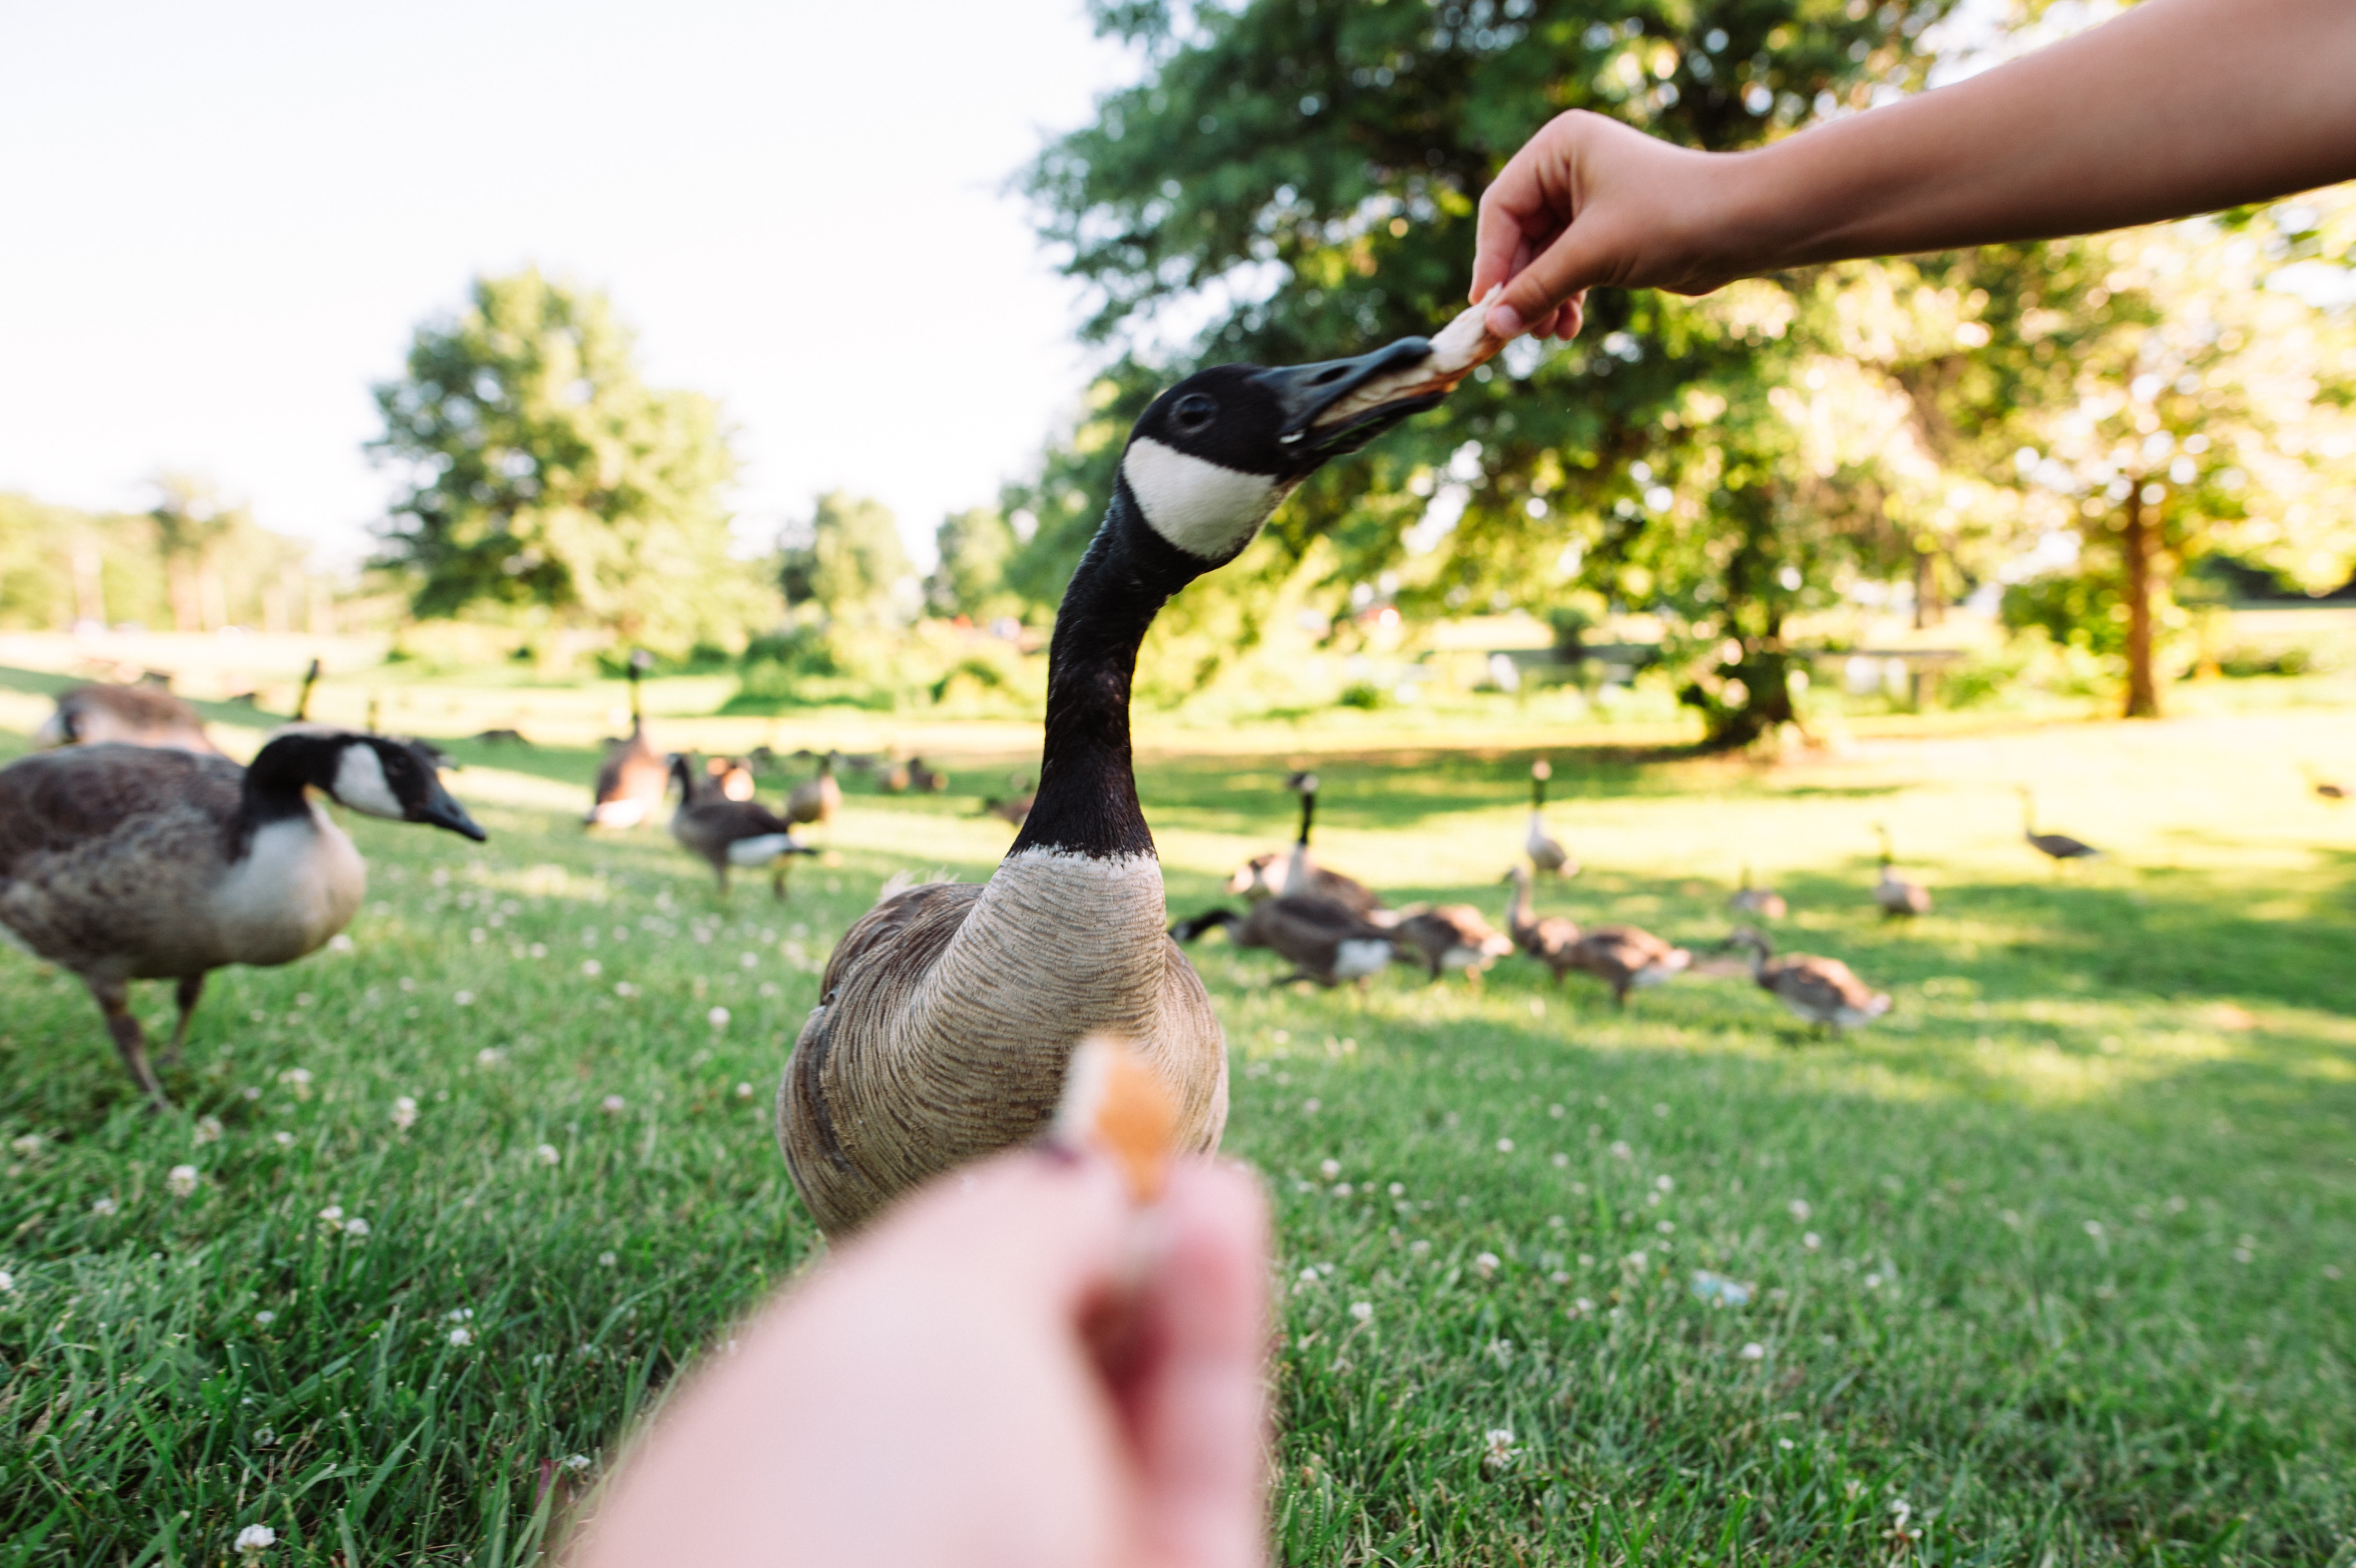
bird, duck, grass, water bird, ducks, geese and swans, goose, beak, hand, waterfowl, wildlife, lawn, grass family, adaptation, livestock, plant, meadow, play